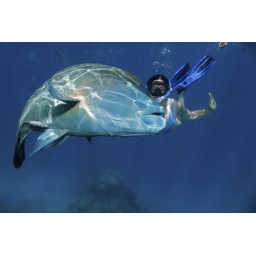
Marvin the Maori Grouper. Friendliest fish in the world, gets a 25% cut of the tour boat profits.